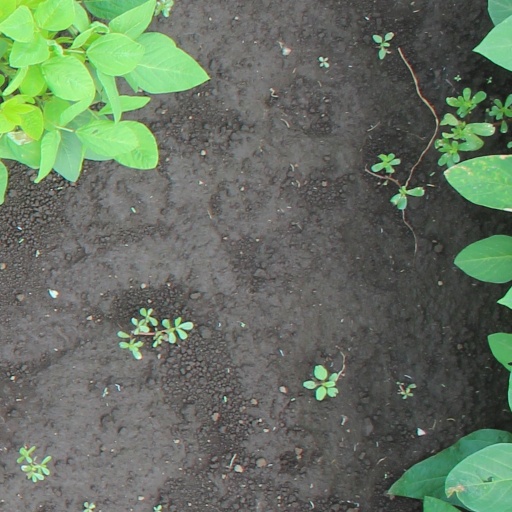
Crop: soybean